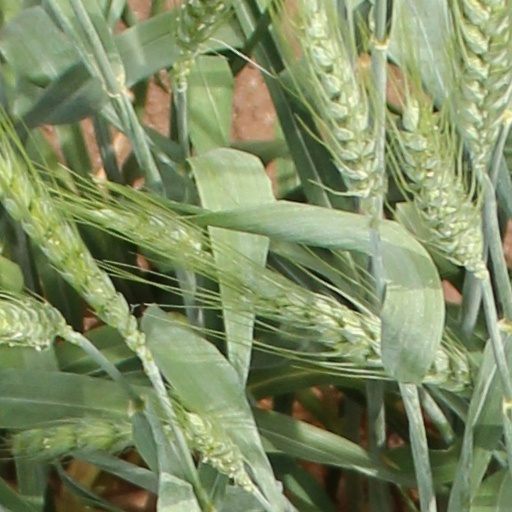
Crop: wheat